Robert Gee

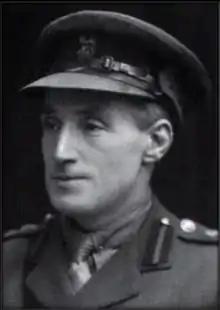

Captain Robert Gee (7 May 1876 – 2 August 1960) was an English-Jewish recipient of the Victoria Cross and a Conservative Member of Parliament.